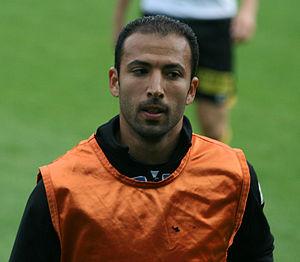
La saison 2010-2011 de l'Espérance sportive de Tunis est la 56ᵉ saison consécutive du club dans l'élite qui permet au club de disputer la Ligue I ainsi que la coupe de Tunisie. Le club joue aussi sa 17ᵉ Ligue des champions de la CAF en commençant par les seizièmes de finale.
Khaled Mouelhi, né le 13 février 1981 à Tunis, est un footballeur international tunisien évoluant au poste de milieu défensif.